Transport in Tamil Nadu

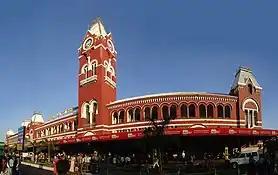
Chennai Central, one of the major railway stations

The rail network in Tamil Nadu forms a part of Southern Railway of Indian Railways. Southern Railway is headquartered in Chennai and there are four divisions in the state namely Chennai, Tiruchirappalli, Madurai and Salem. As of 2023, the state had a total railway track length of covering a route length of . There are 532 railway stations in the state with Chennai Central, Chennai Egmore, Coimbatore Junction and Madurai Junction being the top revenue earning stations. Indian railways also has a coach manufacturing unit at Chennai, electric locomotive sheds at Arakkonam, Erode and Royapuram, diesel locomotive sheds at Erode, Tiruchirappalli and Tondiarpet, Steam locomotive shed at Coonoor along with various maintenance depots.